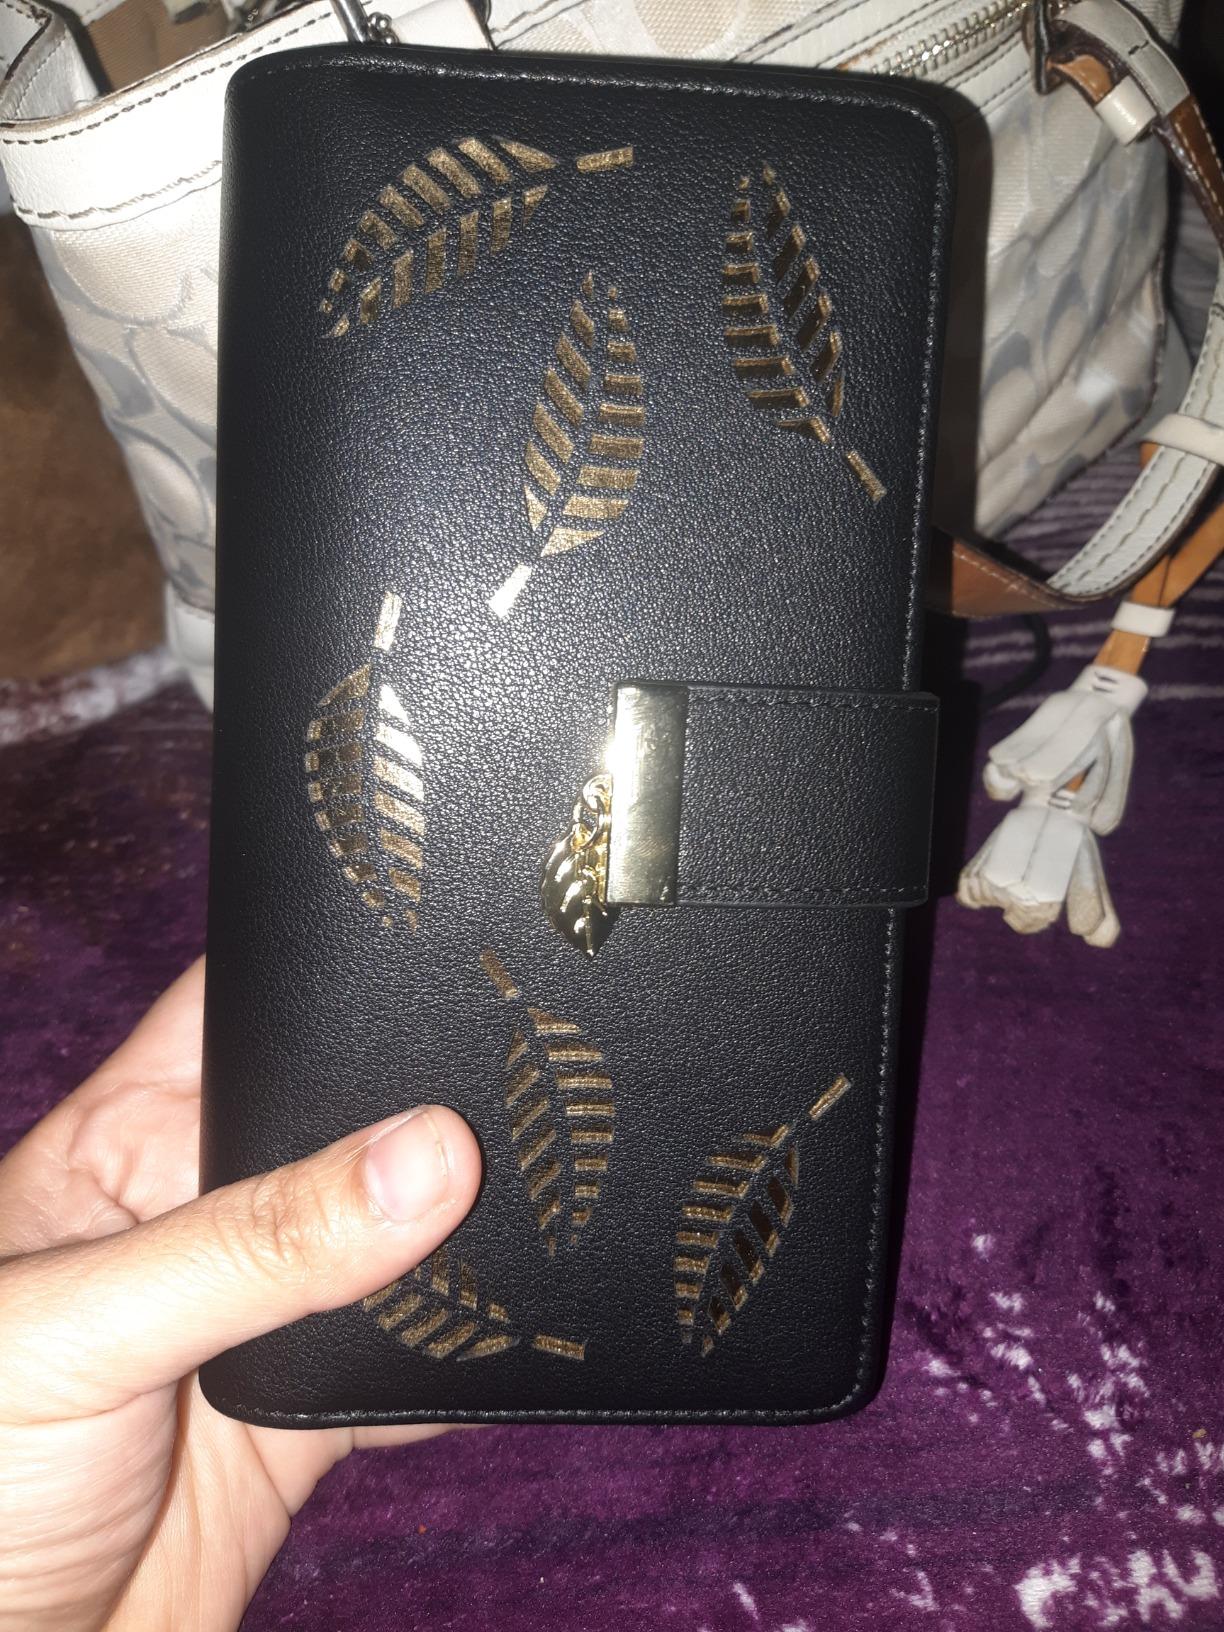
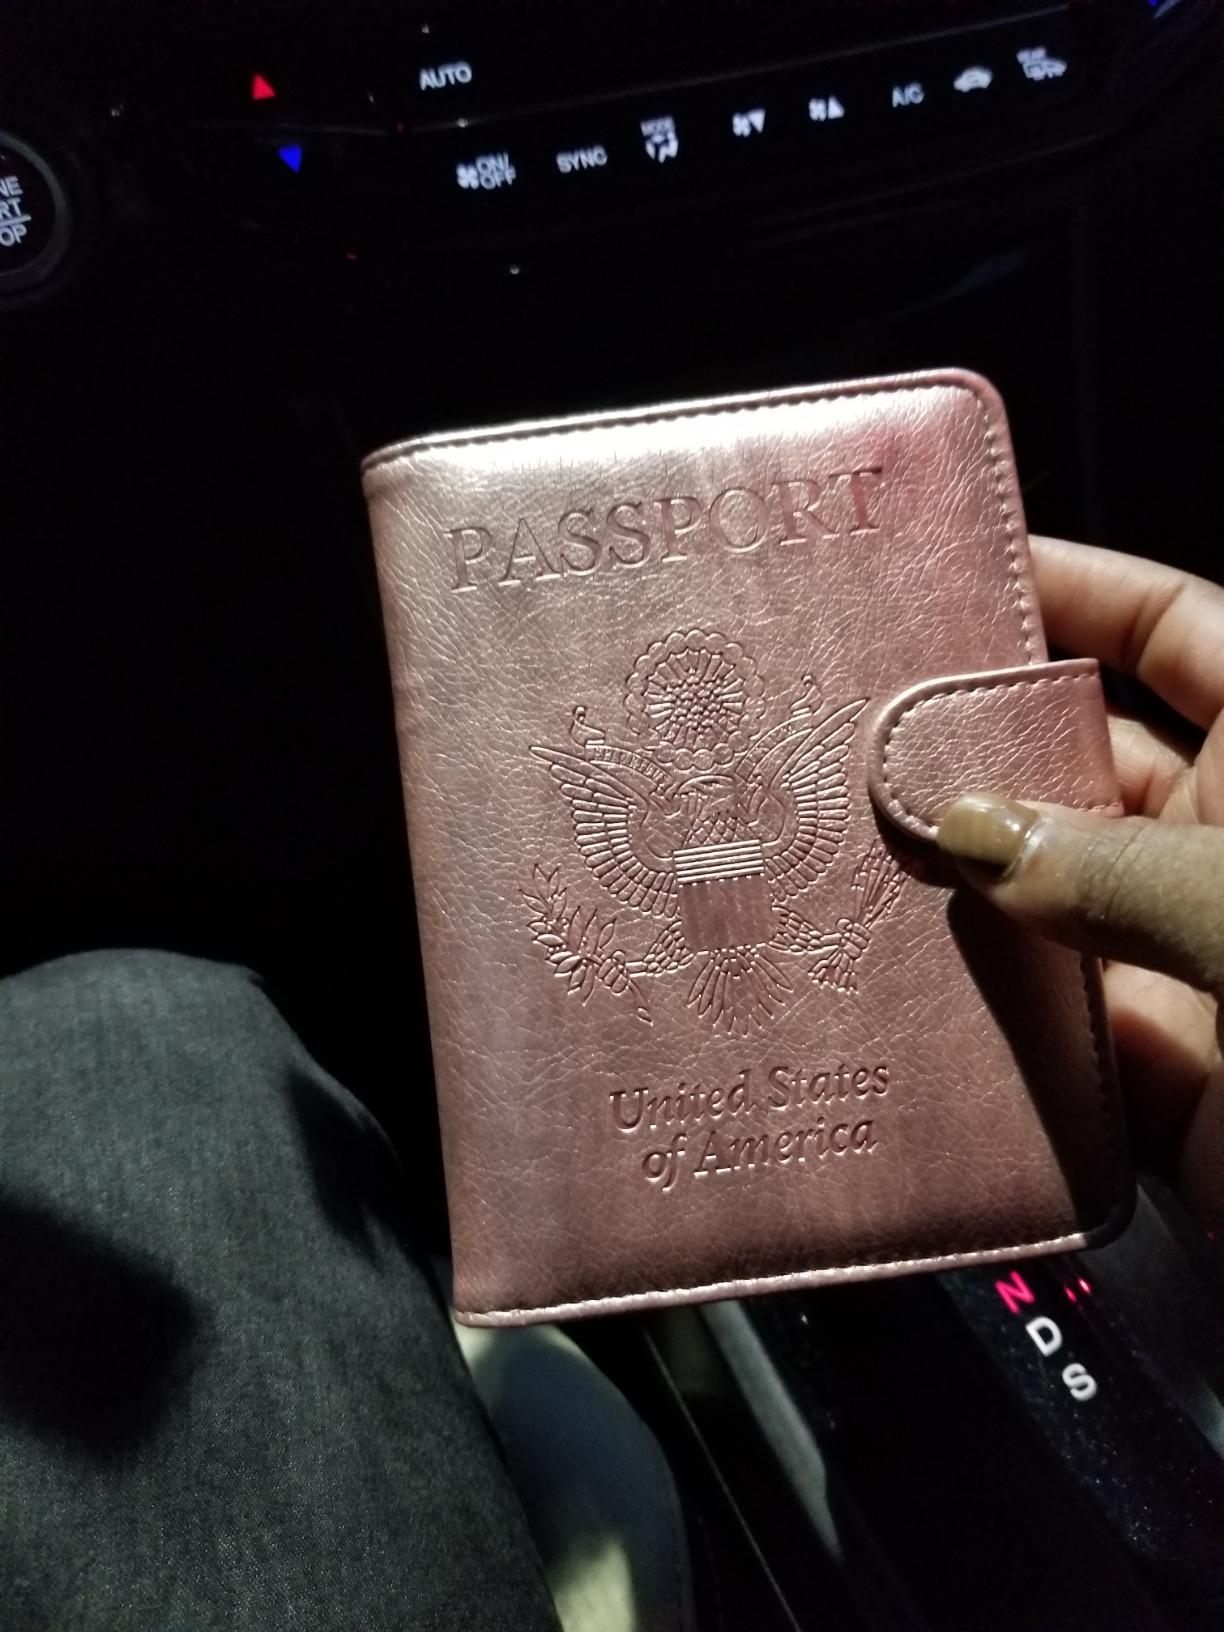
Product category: accessories_wallet
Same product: no